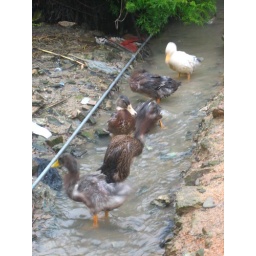
local ducks now playing in streams in the village, water is polluted by human human activities.